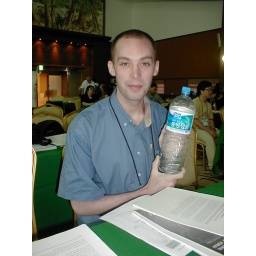
&amp;quot;I paid $6 for this bottle of water by accident&amp;quot;